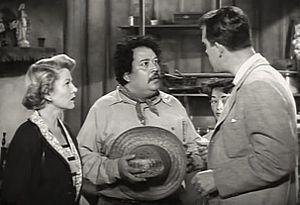
Nacho Galindo est un acteur américain d'origine mexicaine, né le 7 novembre 1908 à Guadalajara, mort le 22 juin 1973 à Los Angeles.